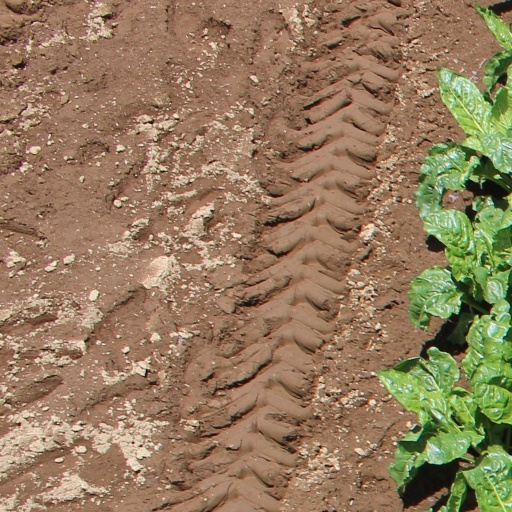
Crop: sugar beet